William Otto Adolph Julius Danckwerts

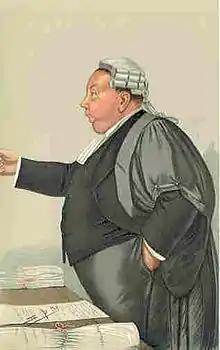
"Vanity Fair" caricature, 1898

William Otto Adolph Julius Danckwerts KC (1853 – 25 April 1914) was a British lawyer.